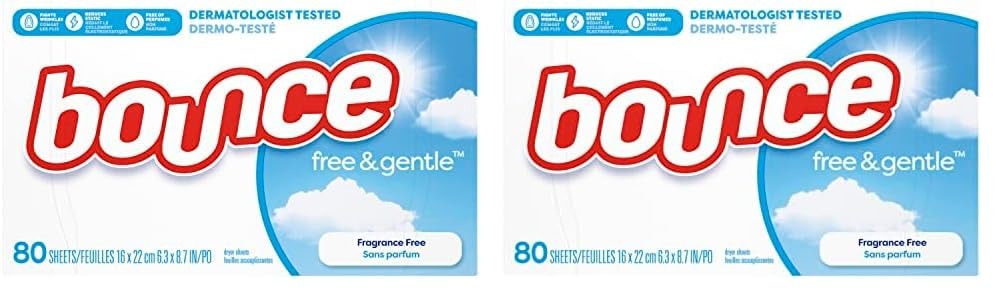
Item Name: Bounce Free & Gentle, Fabric Softener Sheets, 80 Count (Pack of 2)
Bullet Point 1: Mild on skin.
Bullet Point 2: Dermatologist tested.
Bullet Point 3: Helps repel lint and hair.
Bullet Point 4: Controls static cling in fabrics.
Value: 160.0
Unit: Count

Price: 27.68